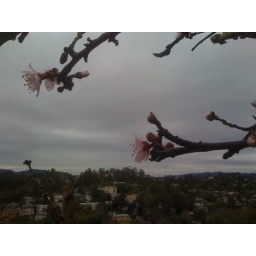
Our Tropic Snow peach tree always blooms in mid-January. There's snow on the mountains in the background.